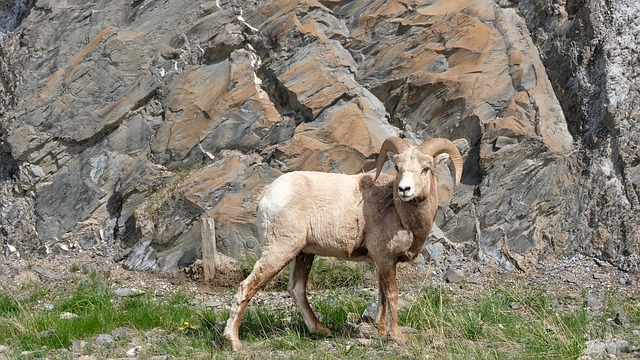
Label: pecora